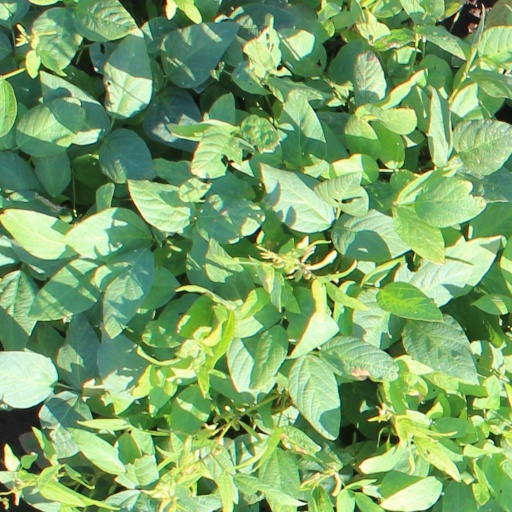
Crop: soybean